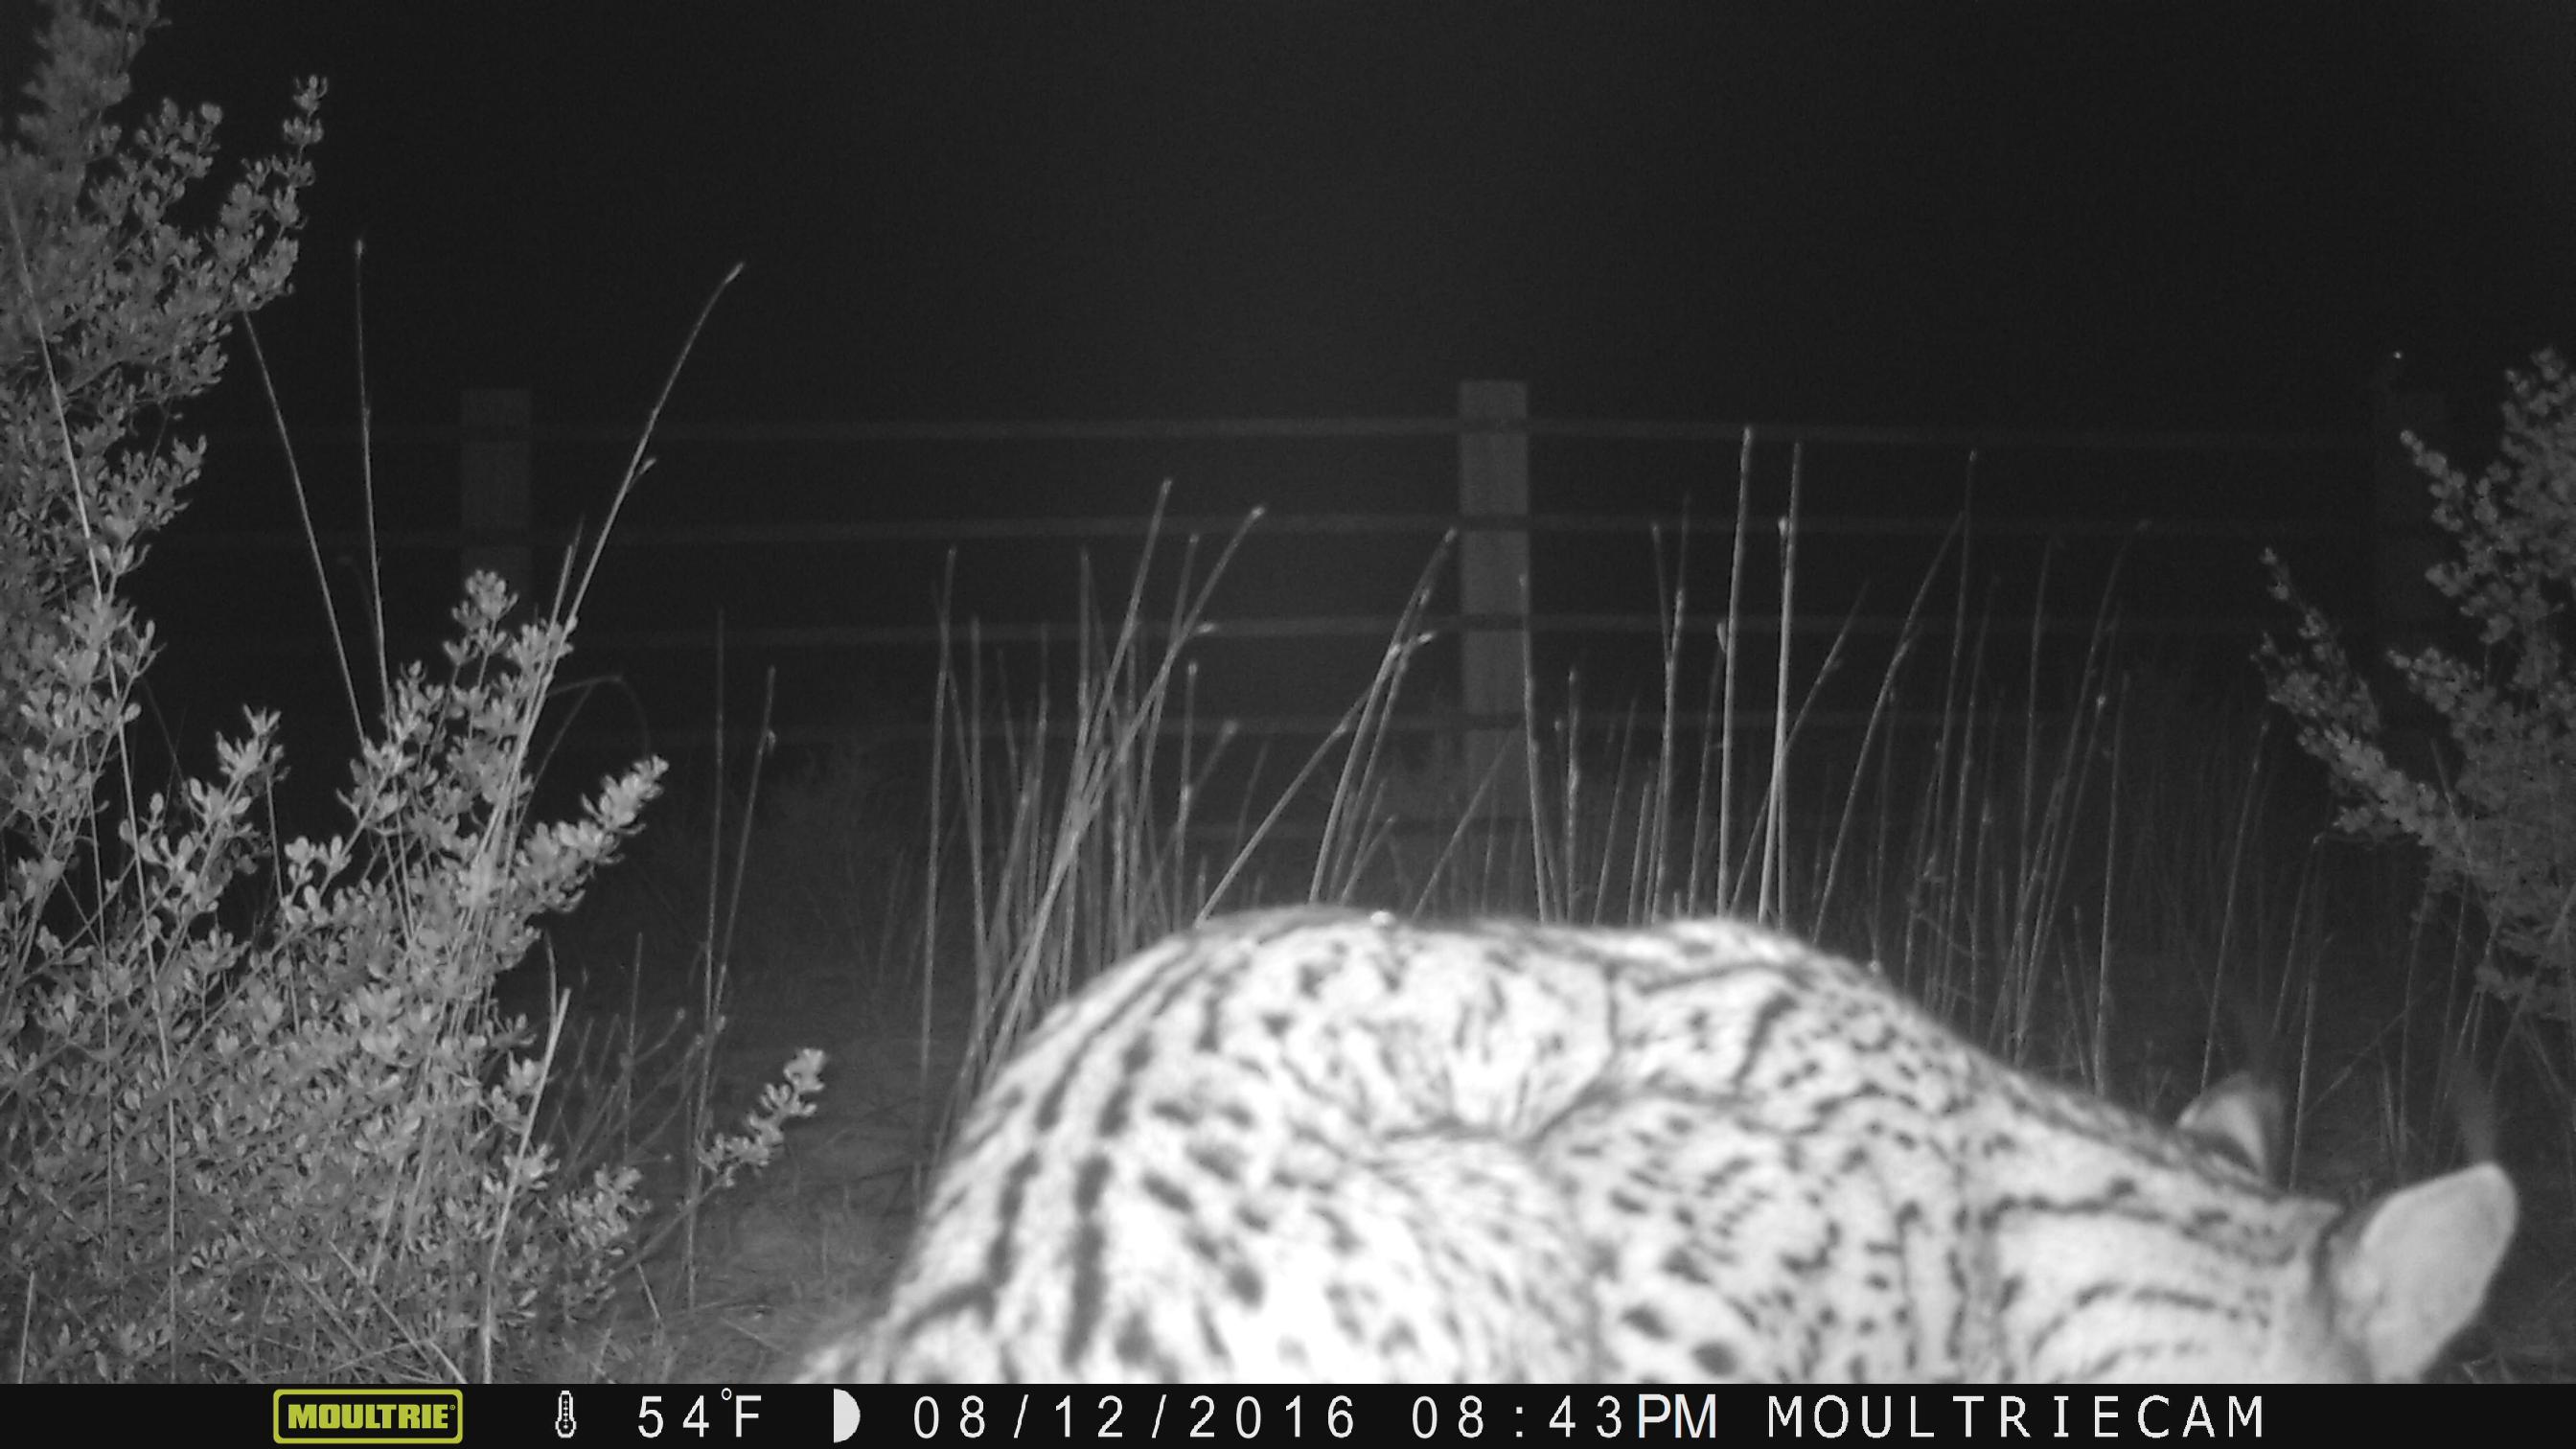
Species: Lynx pardinus